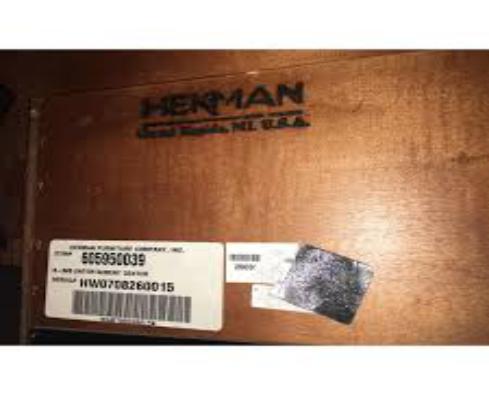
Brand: hekman
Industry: Necessities